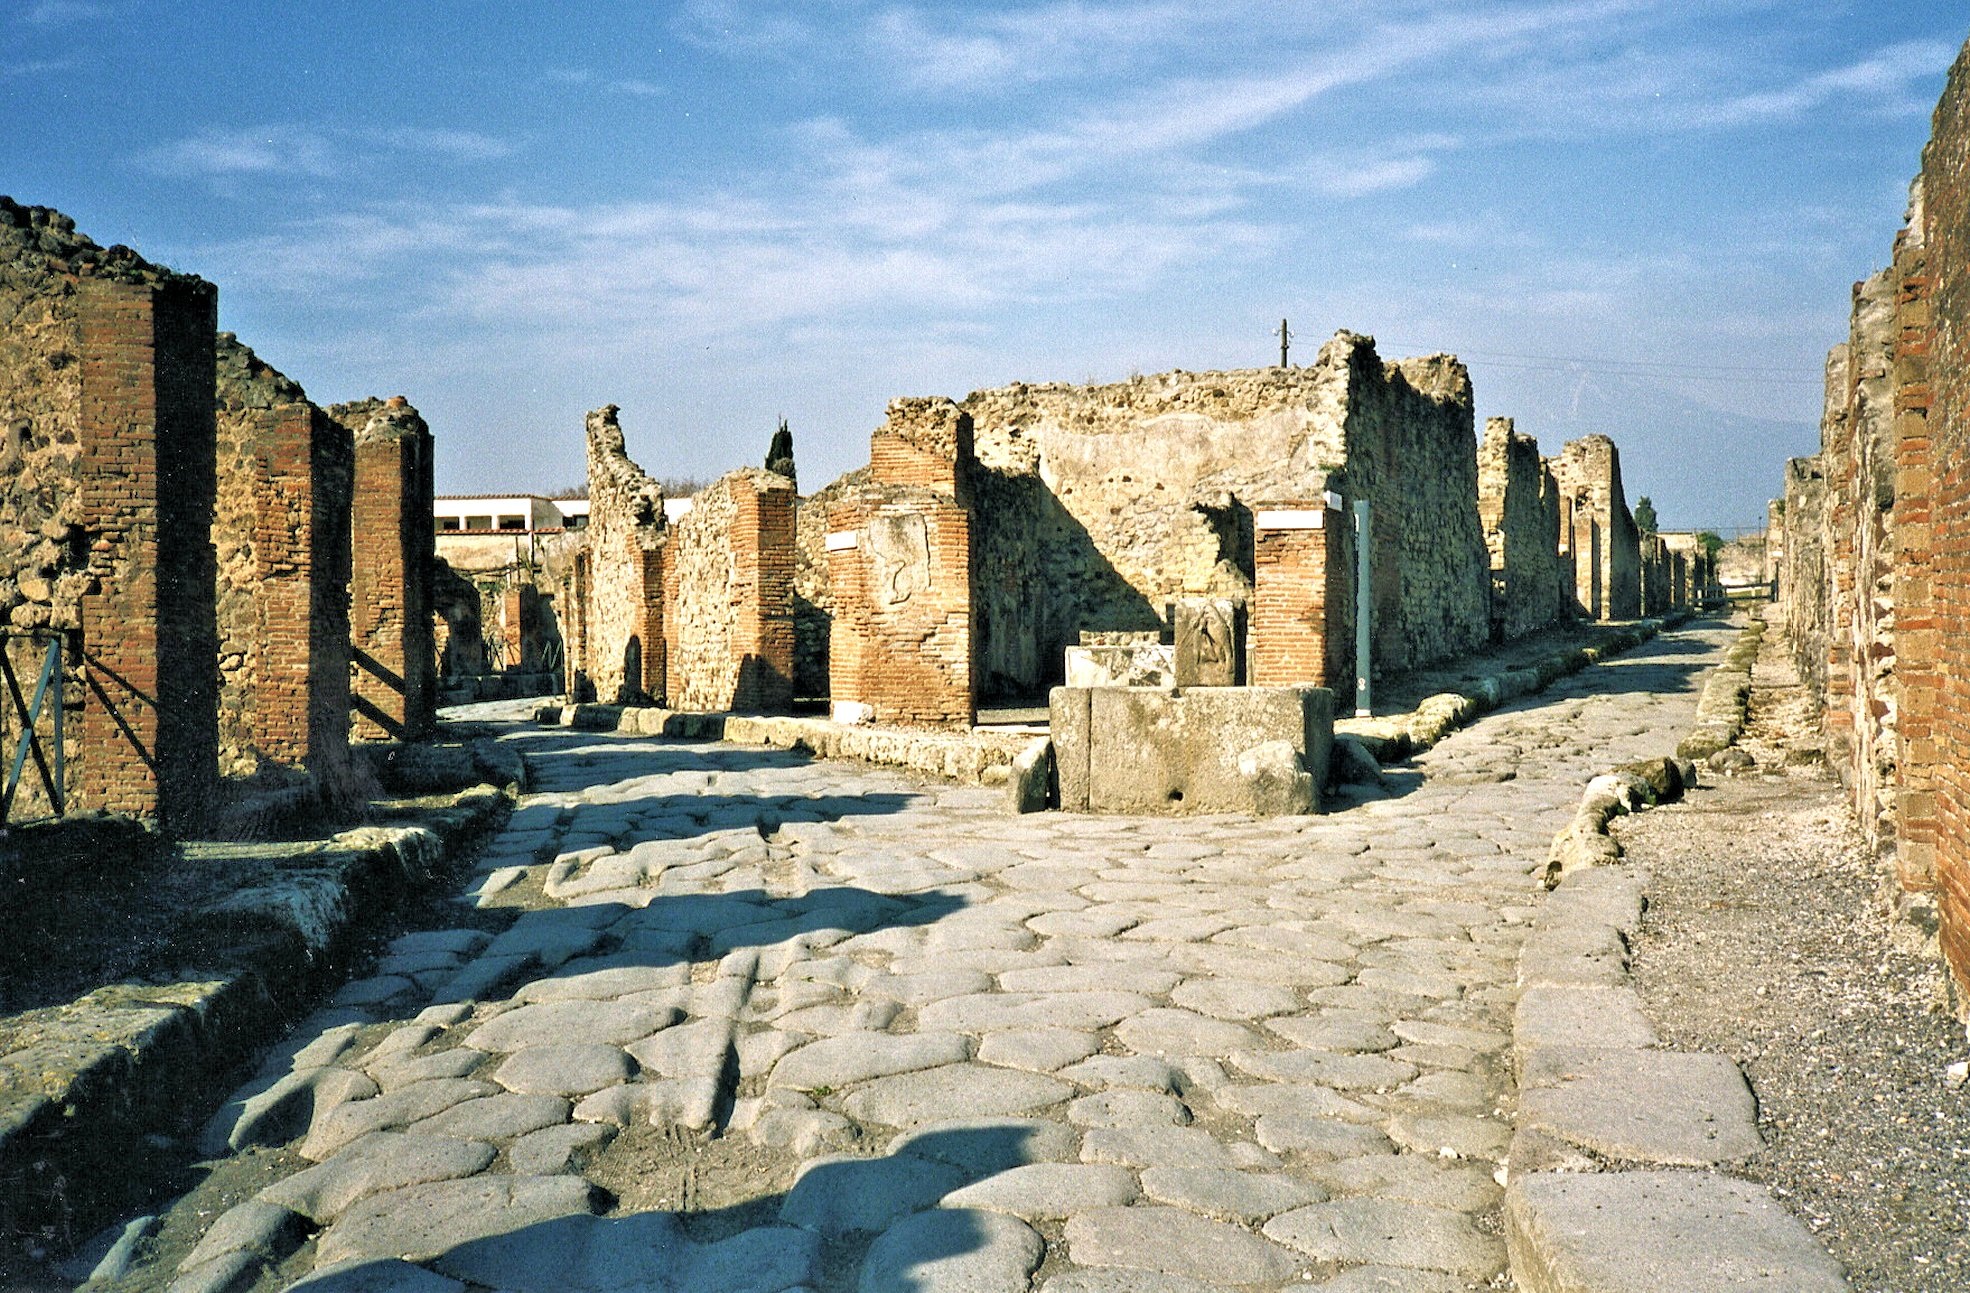
rock, building, wall, valley, formation, arch, volcano, landmark, italy, fortification, tourism, place of worship, temple, ruins, monastery, beauty, wadi, unesco world heritage site, historic site, ancient history, pompei